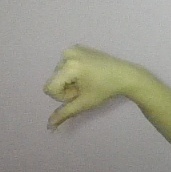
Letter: waw